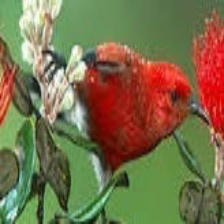
Species: APAPANE
Scientific name: HIMATIONE SANGUINEA